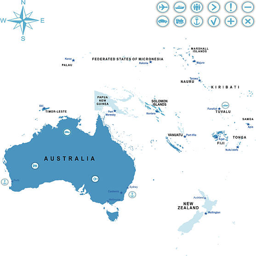
the map of vector art illustration